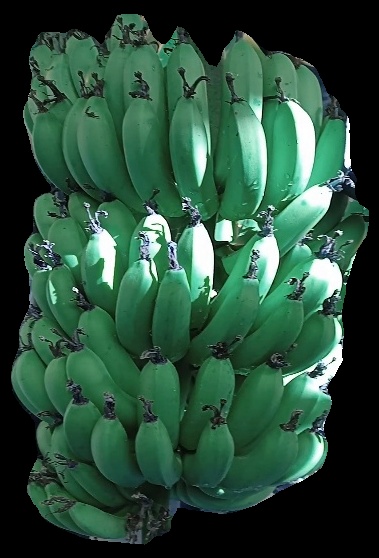
Variety: pachbale
Grade: grade1